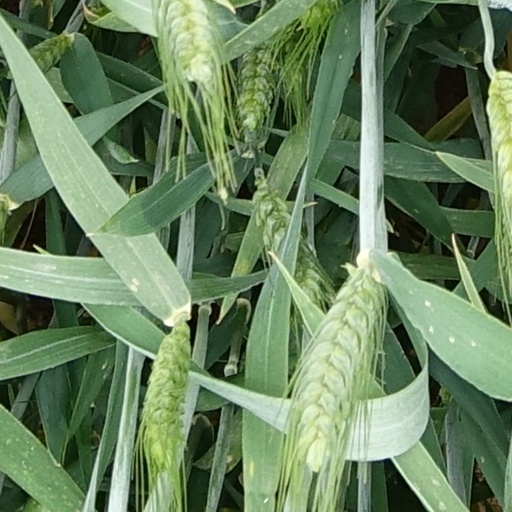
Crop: wheat